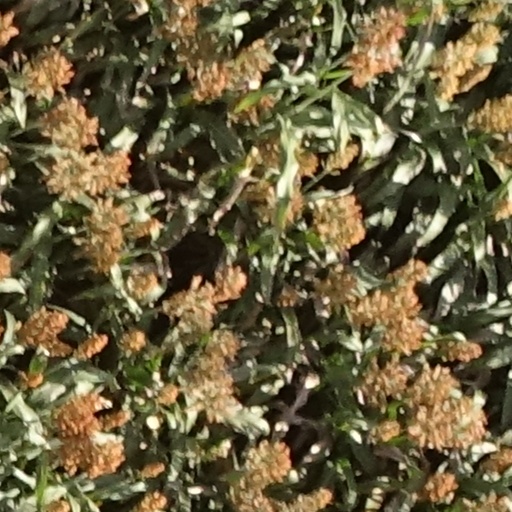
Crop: sorghum